Hrusice

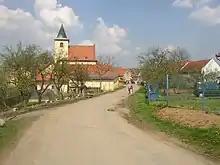
Hrusice as seen from the south

The accessibility of Hrusice is good due to proximity of two major transport lines. The D1 motorway from Prague to Brno passes through the municipal territory of Hrusice.